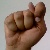
The image shows a hand gesture representing the letter 'T' in Indian Sign Language.